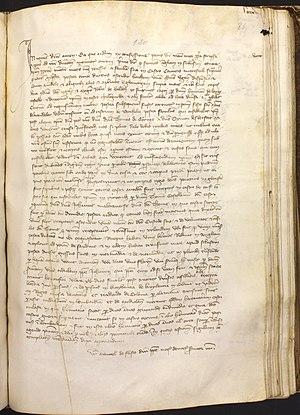
La Lettre de Fieschi est une lettre écrite aux alentours de 1336 et adressée au roi Édouard III d'Angleterre par Manuele Fieschi, un notaire papal et membre de l'influente famille Fieschi. La lettre est restée célèbre car Fieschi y affirme que le roi Édouard II d'Angleterre, père et prédécesseur d'Édouard III, n'aurait pas été assassiné en 1327 mais se serait échappé et aurait passé le restant de ses jours en exil sur le continent.